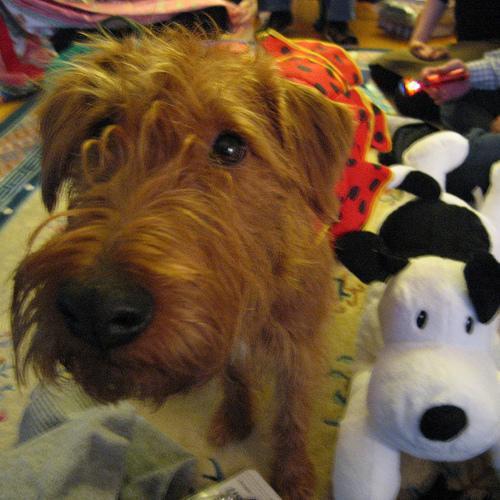
Irish_terrier